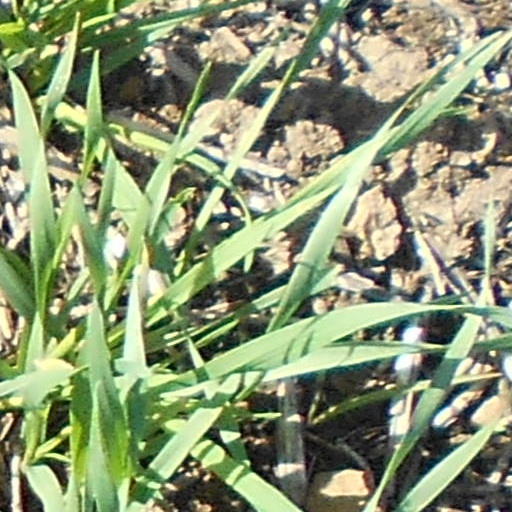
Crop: wheat